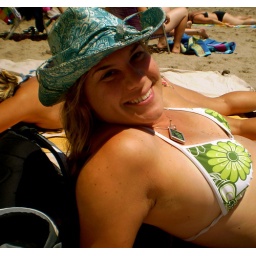
At the beach near my house